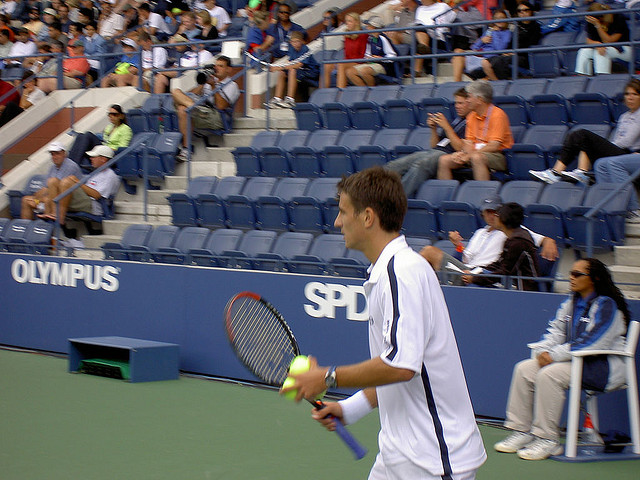
một người đàn ông đang cầm vợt và những quả bóng tennis ở trên sân